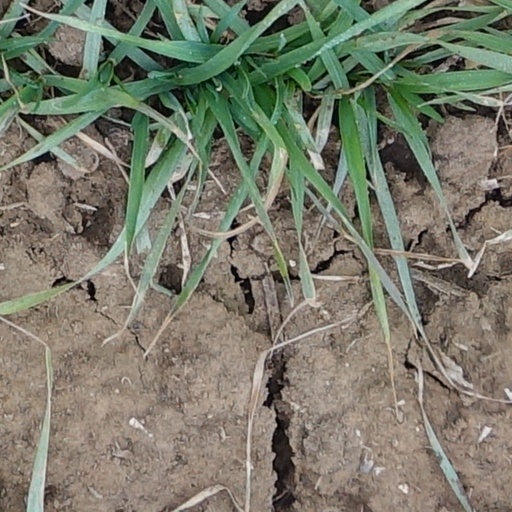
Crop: wheat